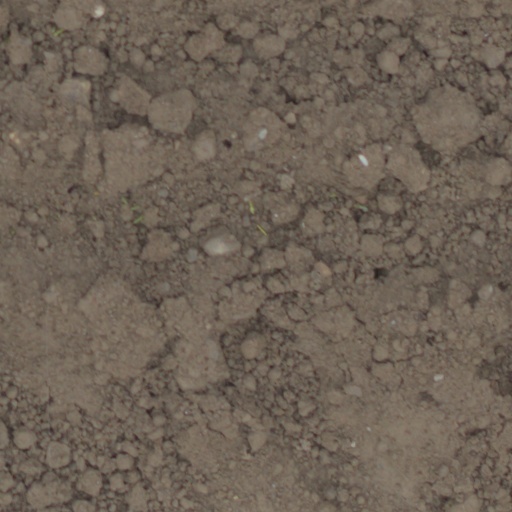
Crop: wheat